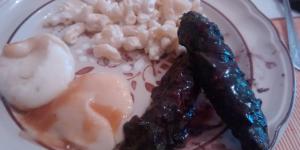
filete de ternera al vino tinto